Bhakta Kumbara (1949 film)

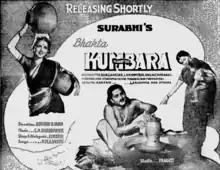
Theatrical release poster

Bhakta Kumbara is a 1949 Indian Kannada film, directed by Bomman D. Irani and produced by Honnappa Bhagavathar. Bhagavathar also appears in the lead role alongside M. Jayashree, Lakshmi Bai, Vimalananda Das and Pandari Bai.